Carla Anderson Hills

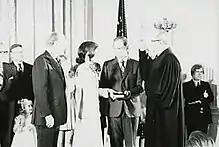
Hills being sworn in by Justice Byron White as Secretary of Housing and Urban Development in 1975

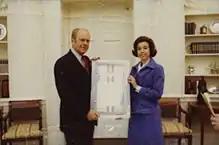
Hills with President Gerald Ford in 1977

Hills was admitted to the California bar in 1959, and served as an Assistant United States Attorney in Los Angeles from 1959 to 1961. From 1962 to 1974, she and her husband were founding name partners at Munger, Tolles & Hills (now Munger, Tolles & Olson) in Los Angeles. In 1972, she was an adjunct professor at UCLA. An authority on federal practice and anti-trust law, Mrs. Hills wrote of "Federal Civil Practice" and "Antitrust Advisor". She is a former president of the National Association of Women Lawyers.